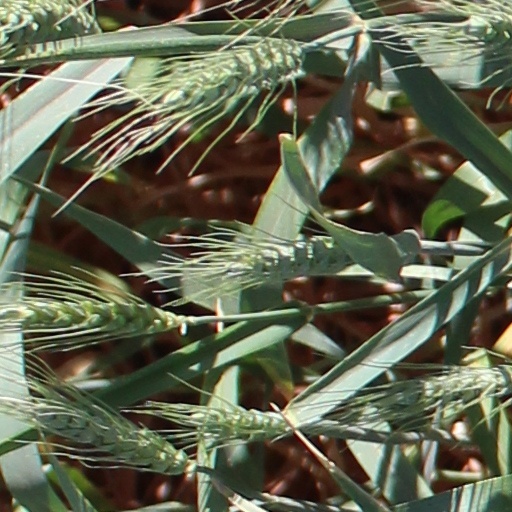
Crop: wheat